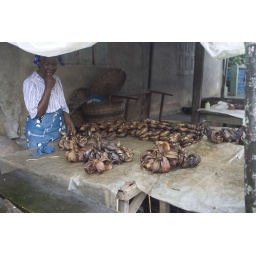
The fresh fish market along the waterside in Ibokadah.